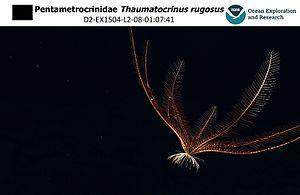
Thaumatocrinus rugosus à plusieurs milliers de mètres de profondeur dans les abysses au large d'Hawaii.
Thaumatocrinus est un genre de comatules abyssales de la famille des Pentametrocrinidae.
Les Pentametrocrinidae sont une famille de comatules abyssales.
Les échinodermes forment un embranchement d'animaux marins benthiques présents à toutes les profondeurs océaniques, et dont les premières traces fossiles remontent au Cambrien.